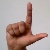
The image shows a hand gesture representing the letter 'L' in Indian Sign Language.